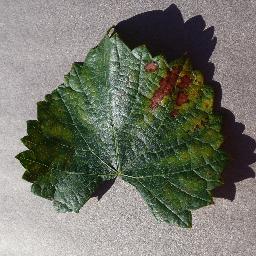
Label: Grape___Esca_(Black_Measles)